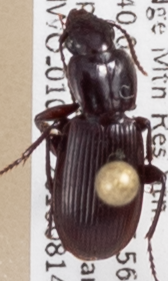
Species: Pterostichus restrictus
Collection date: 2018-08-14
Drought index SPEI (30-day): -0.8
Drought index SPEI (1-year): -1.034
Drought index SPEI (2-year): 0.24